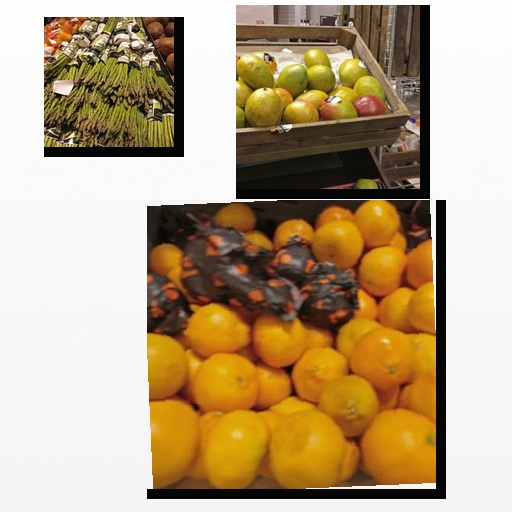
Food items: asparagus, mango, satsuma